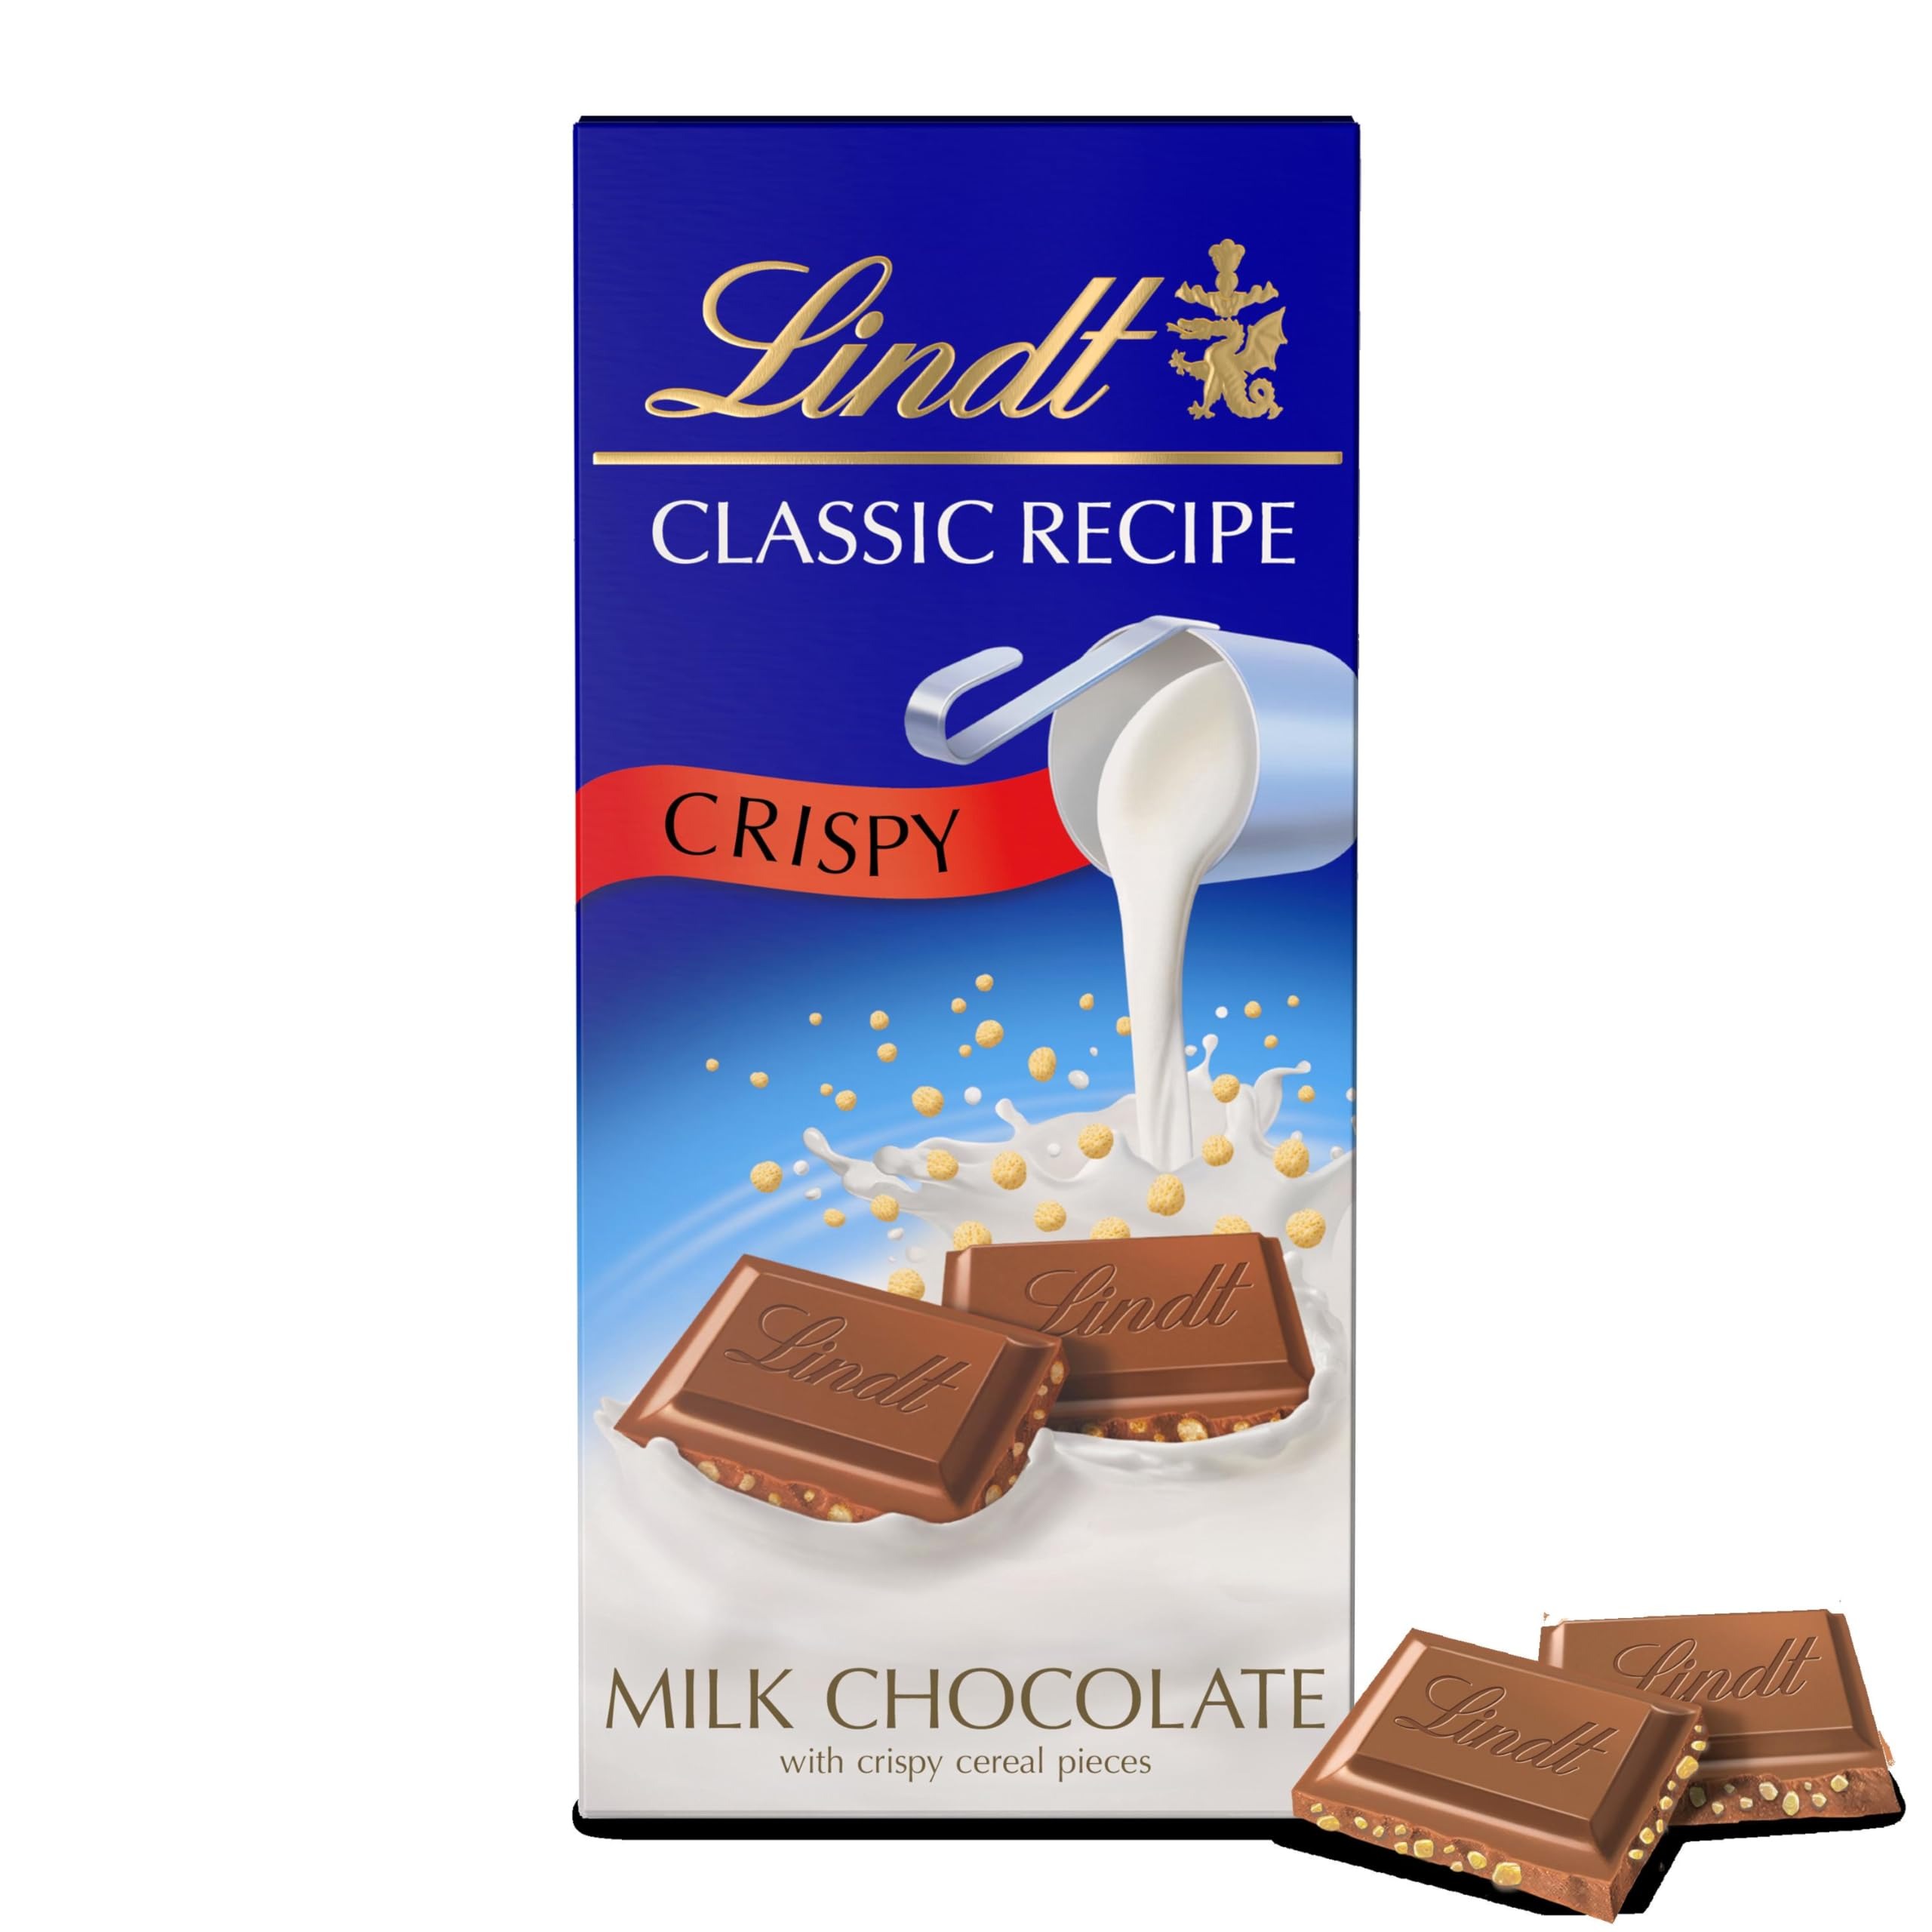
Item Name: Lindt CLASSIC RECIPE Crispy Milk Chocolate Candy Bar, Milk Chocolate, 4.4 oz.
Bullet Point 1: 4.4 oz. of Lindt CLASSIC RECIPE Crispy Milk Chocolate Bar
Bullet Point 2: Gourmet chocolate bar features a blend of crispy cereal pieces and premium milk chocolate
Bullet Point 3: Perfect for gifting, baking or enjoying throughout your day
Bullet Point 4: Milk chocolate candy bar is portioned into bite-sized pieces to enjoy easily anywhere
Bullet Point 5: Expertly crafted milk chocolate made with premium ingredients
Bullet Point 6: Experience the master craftsmanship of Lindt Master Chocolatiers with Lindt CLASSIC RECIPE Crispy Milk Chocolate
Value: 4.4
Unit: Ounce

Price: 4.44